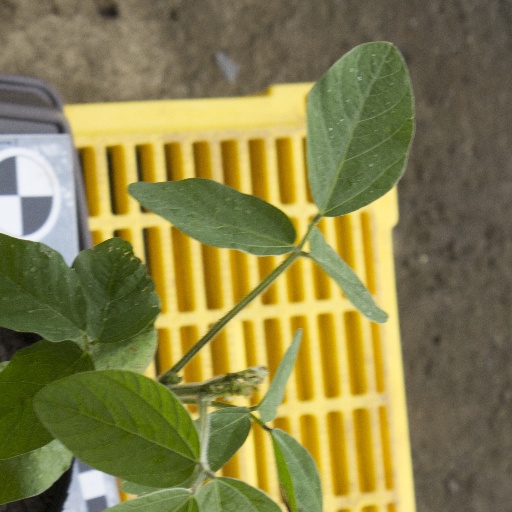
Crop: soybean